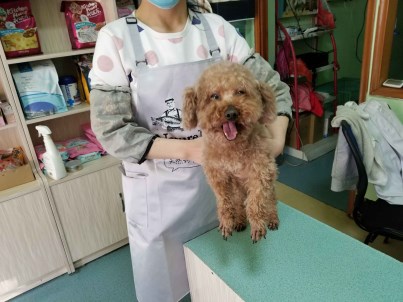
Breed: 7449-n000128-teddy